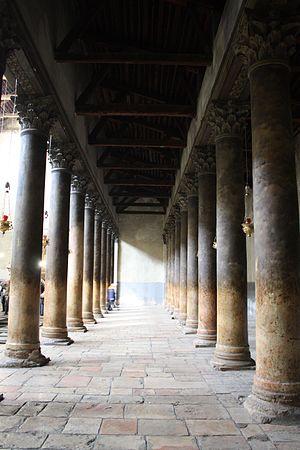
L’Antiquité tardive est une expression utilisée pour désigner une période de l’histoire européenne qui commence à la fin du IIIᵉ siècle mais dont le terme est beaucoup plus flou. Elle n’est employée qu’en référence aux pays ayant appartenu au monde romain : les régions d’Europe occidentale, orientale et méridionale, d’Asie et d’Afrique autour du bassin méditerranéen mais se prolonge bien au-delà de la fin de l’Empire romain d’Occident en 476.
La basilique de la Nativité à Bethléem est l'une des plus vieilles églises du monde, bâtie selon la tradition, sur le lieu présumé de la naissance du Jésus de Nazareth. Elle a été érigée au IVᵉ siècle par l'empereur romain Constantin Iᵉʳ et restaurée sous Justinien au VIᵉ siècle.